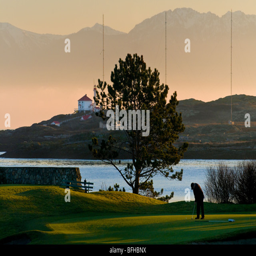
mountain range and structure provide a dramatic backdrop for organization